Jane Johnson (slave)

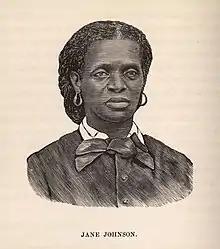
Engraving of Jane Johnson, from "The Underground Railroad", by William Still, 1872.

Jane Johnson ( 1814-1827 – August 2, 1872) was an African-American slave who gained freedom on July 18, 1855, with her two young sons while in Philadelphia with her slaver and his family. She was aided by William Still and Passmore Williamson, abolitionists of the Pennsylvania Anti-Slavery Society and its Vigilance Committee.